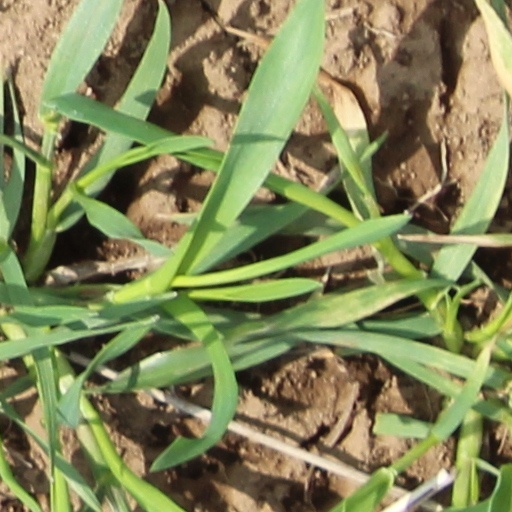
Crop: wheat